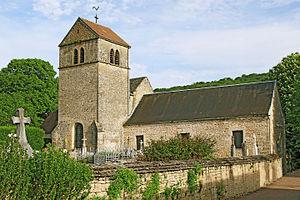
Église de la Nativité de Soussey-sur-Brionne
Soussey-sur-Brionne est une commune française située dans le département de la Côte-d'Or en région Bourgogne-Franche-Comté.